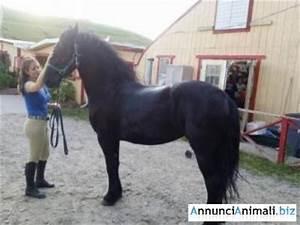
horse